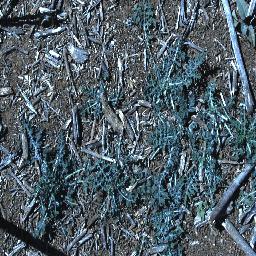
Label: parthenium